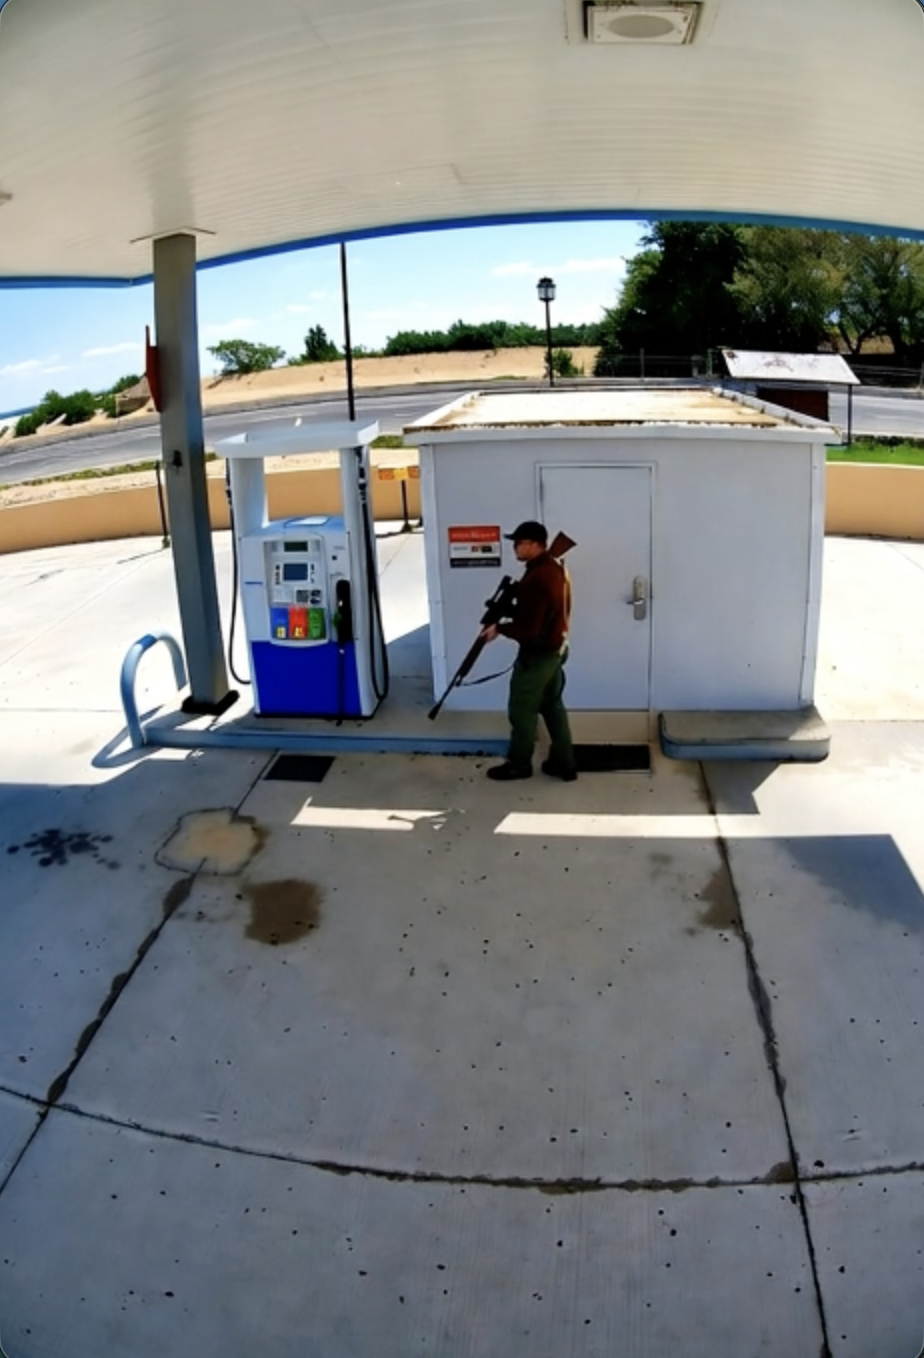
Object: person

Object: weapon